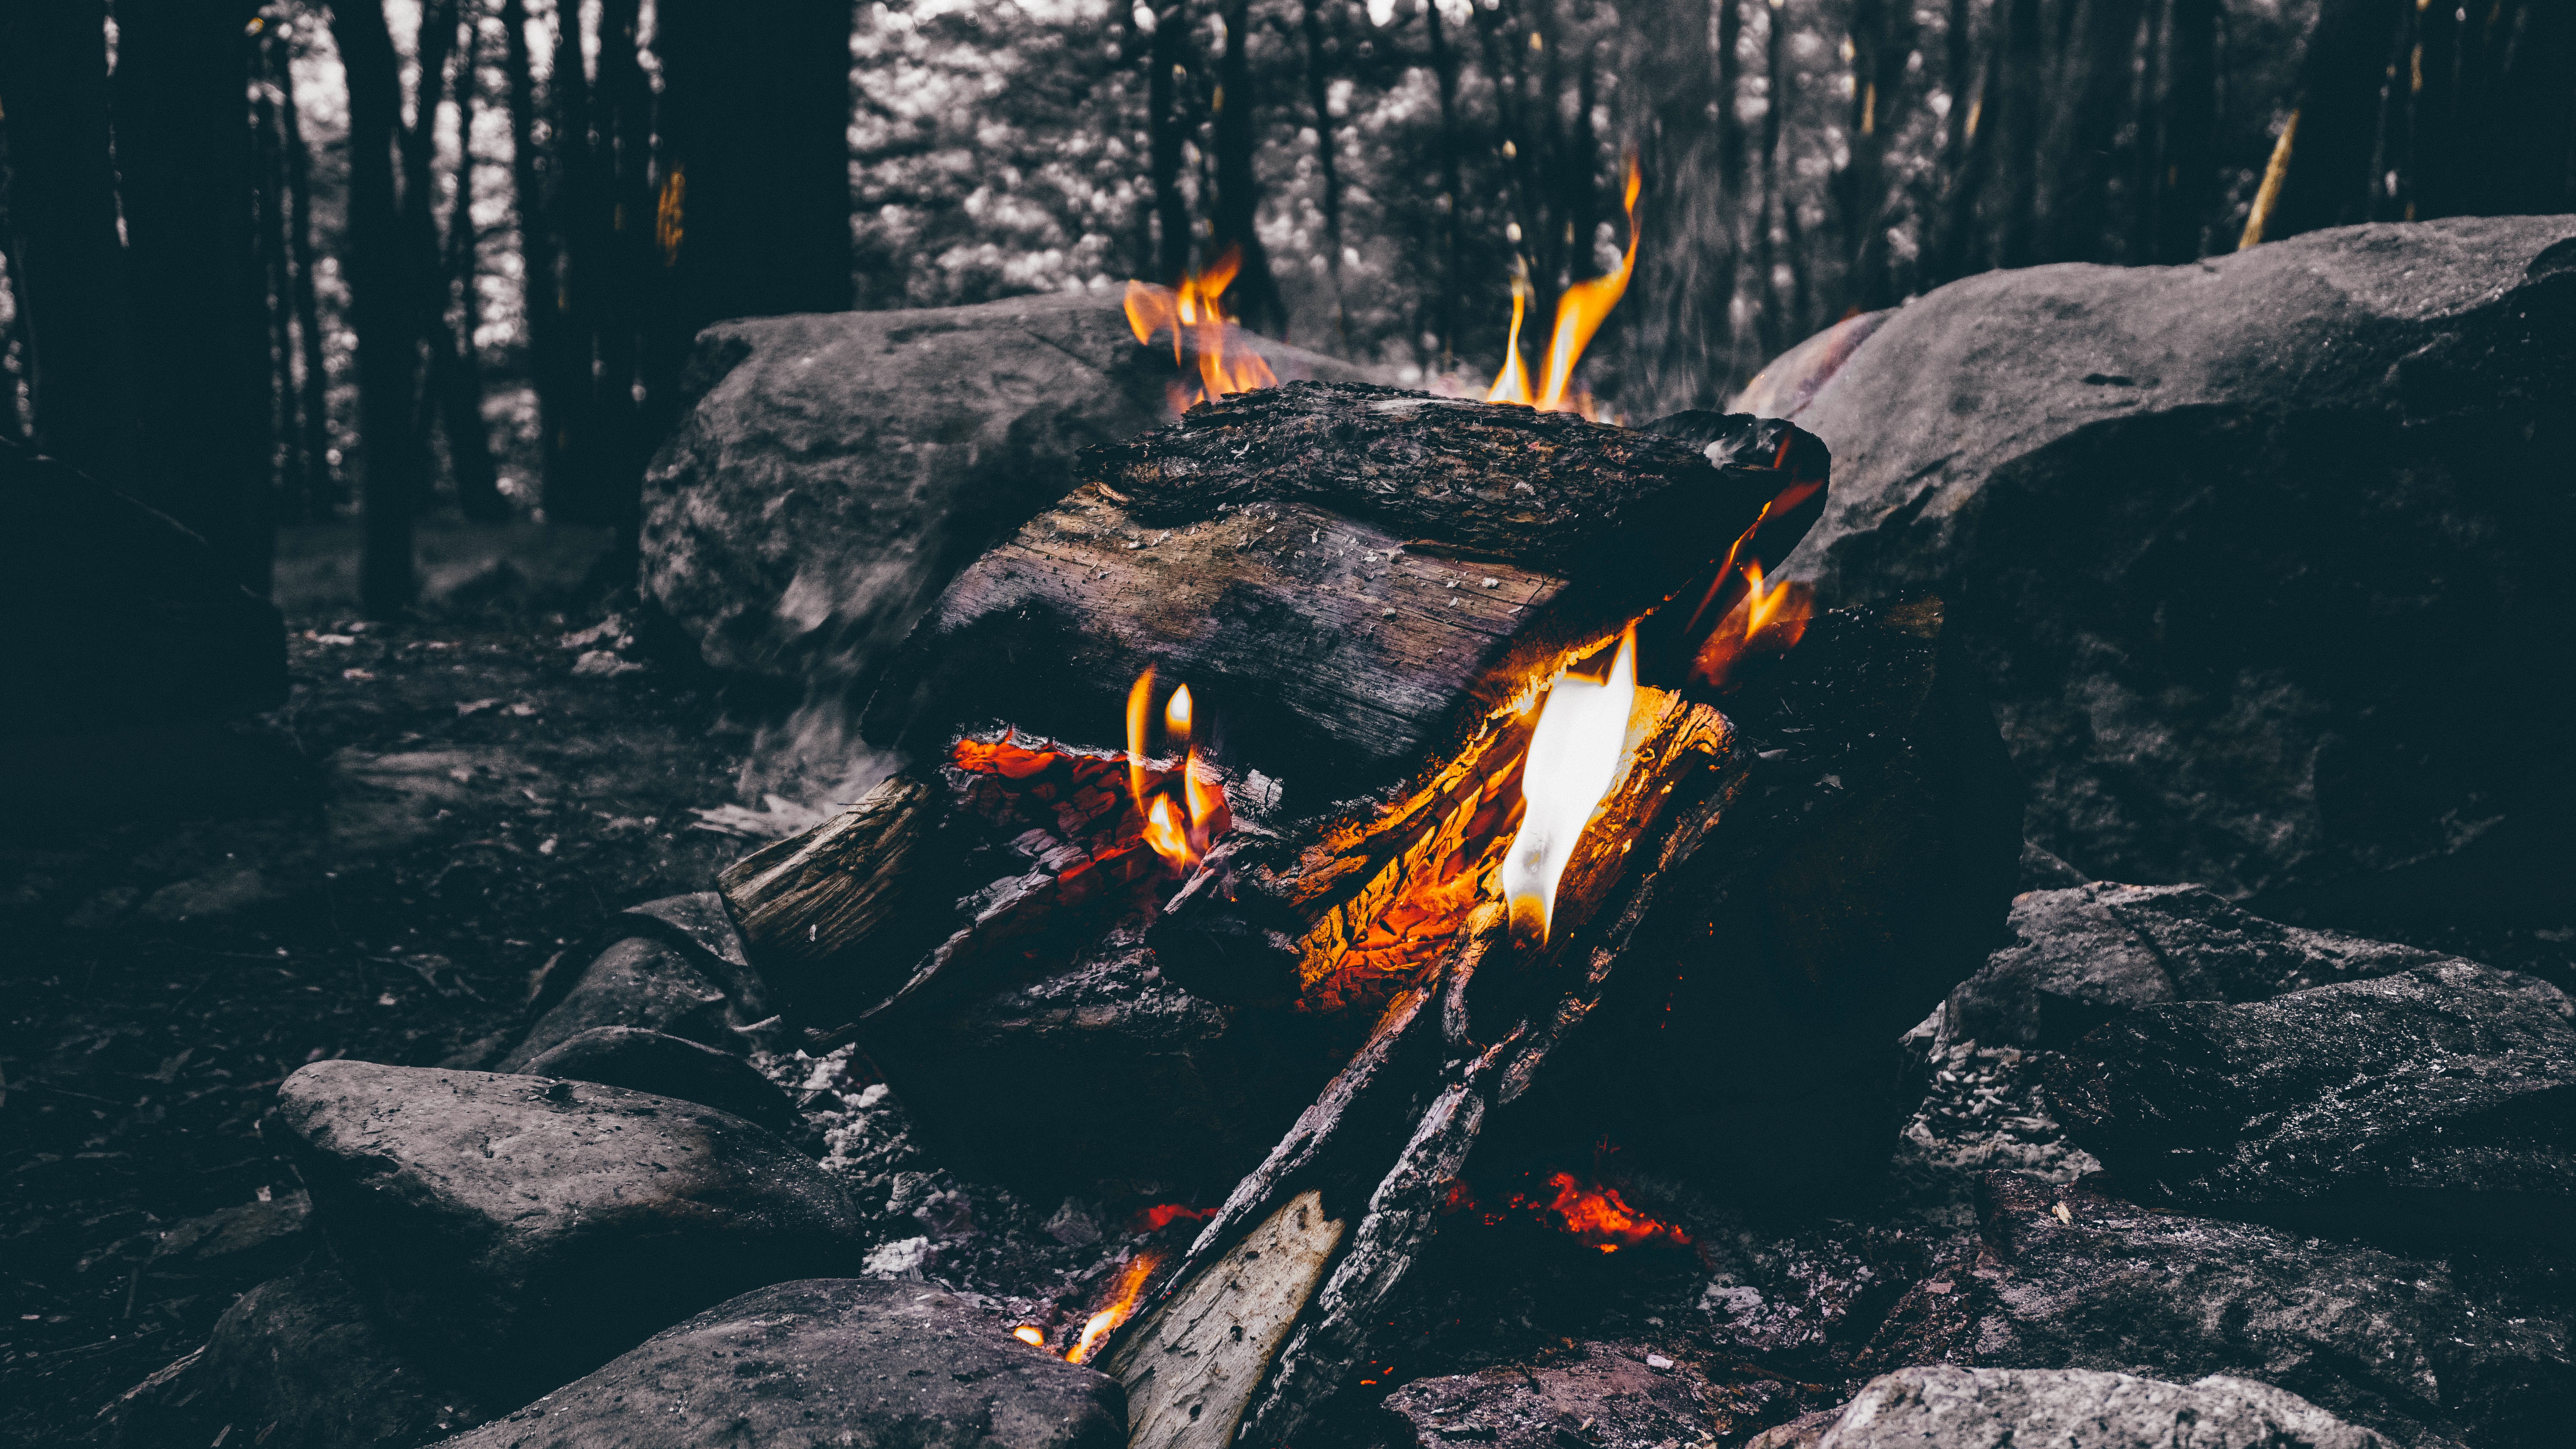
flame, fire, extreme sport, campfire, ember, burning, screenshot, geological phenomenon